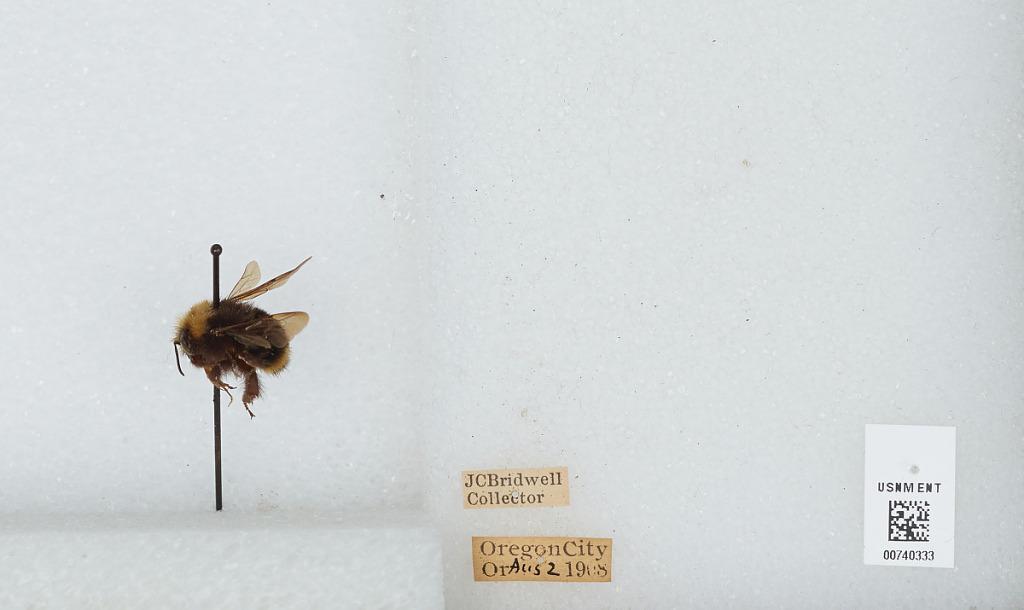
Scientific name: Bombus (Pyrobombus) caliginosa (Frison)
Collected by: J. Bridwell
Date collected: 1908-8-2
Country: United States
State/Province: Oregon
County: Clackamas
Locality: Oregon City
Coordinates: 45.3572, -122.607